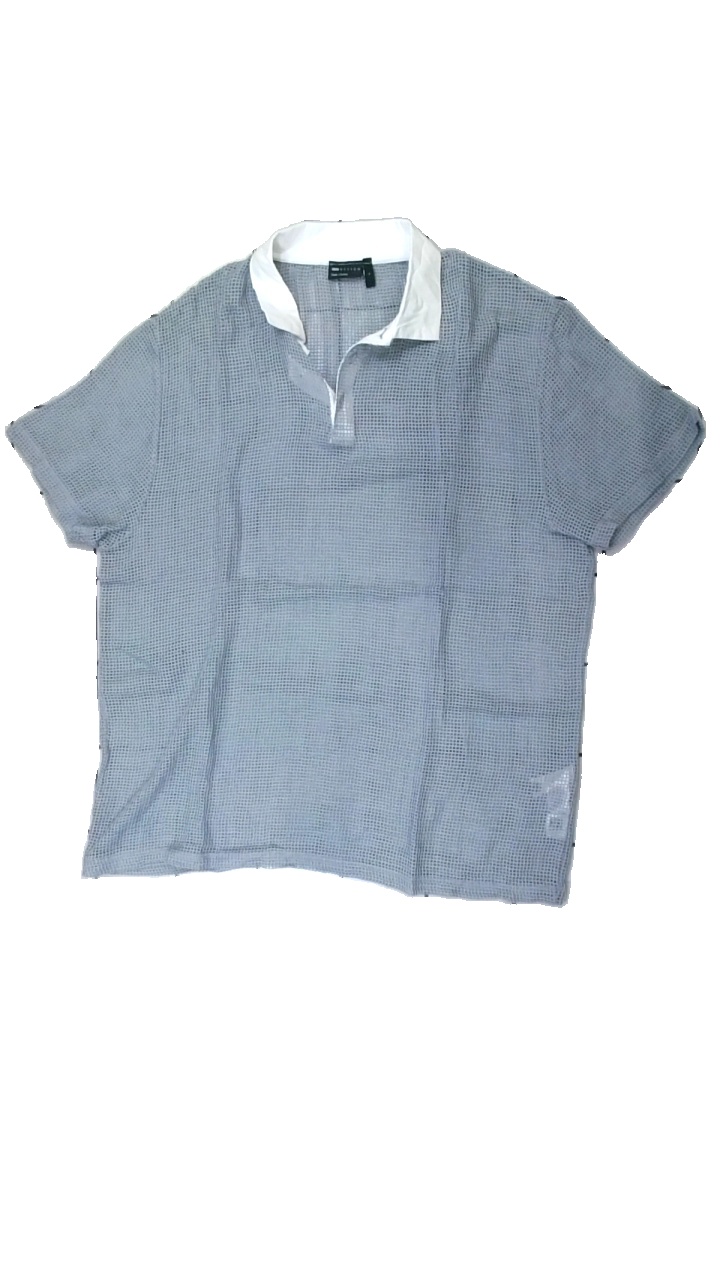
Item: T-shirt (Men)
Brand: Asos
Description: grå nät t-shirt med vit krage
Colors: Grey, White
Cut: Regular
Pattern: Other
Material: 100% cotton
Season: Summer
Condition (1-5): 5
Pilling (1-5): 5
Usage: Reuse
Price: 50-100